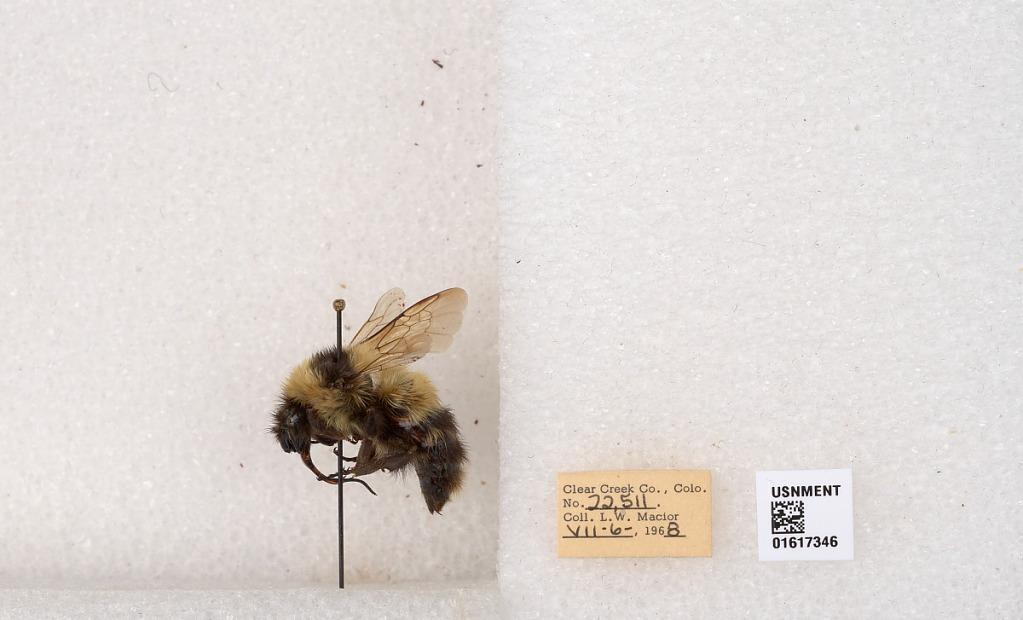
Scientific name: Bombus kirbyellus
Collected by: L. Macior
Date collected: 1968-7-6
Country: United States
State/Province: Colorado
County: Clear Creek
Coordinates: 39.6891, -105.644